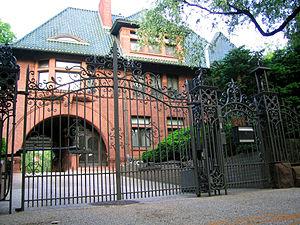
Clinton Hill est un quartier situé dans l'arrondissement de Brooklyn, à New York. Il est limitrophe des quartiers de Crown Heights, Bedford-Stuyvesant, Prospect Heights, Williamsburg et Fort Greene.